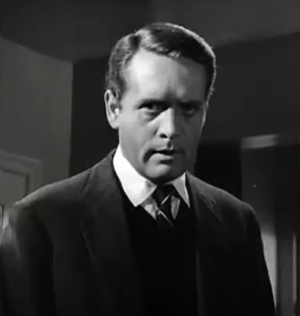
Numéro six est le personnage principal de la série télévisée Le Prisonnier créée par George Markstein et Patrick McGoohan en 1967.
Le Prisonnier est une série télévisée britannique en 17 épisodes de 52 minutes, créée par l'écrivain et ancien agent des services secrets George Markstein et Patrick McGoohan, acteur principal, scénariste et producteur exécutif. En version originale, elle a d'abord été diffusée au Canada à partir du 5 septembre 1967 sur le réseau CTV, puis au Royaume-Uni du 29 septembre 1967 au 1ᵉʳ février 1968 sur le réseau ITV.